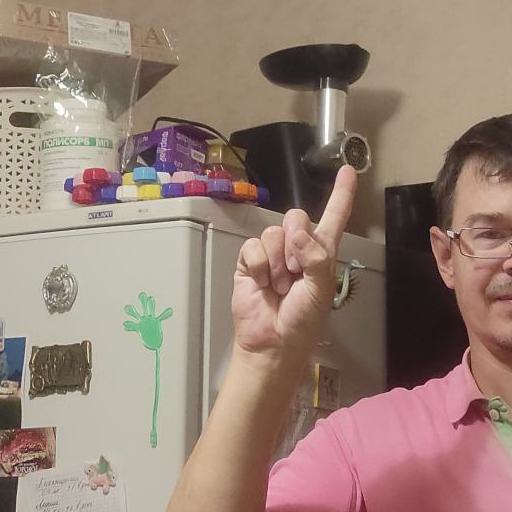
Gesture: one